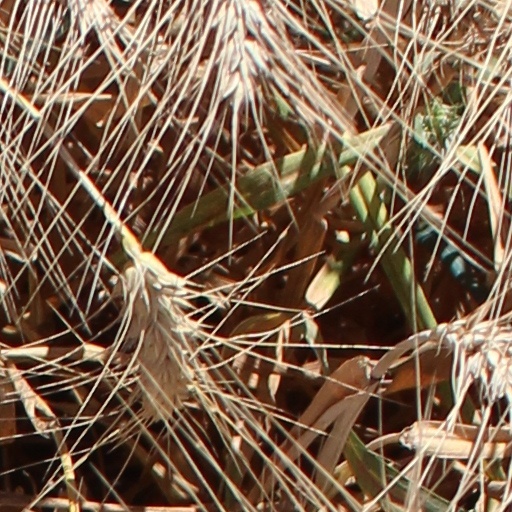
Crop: wheat